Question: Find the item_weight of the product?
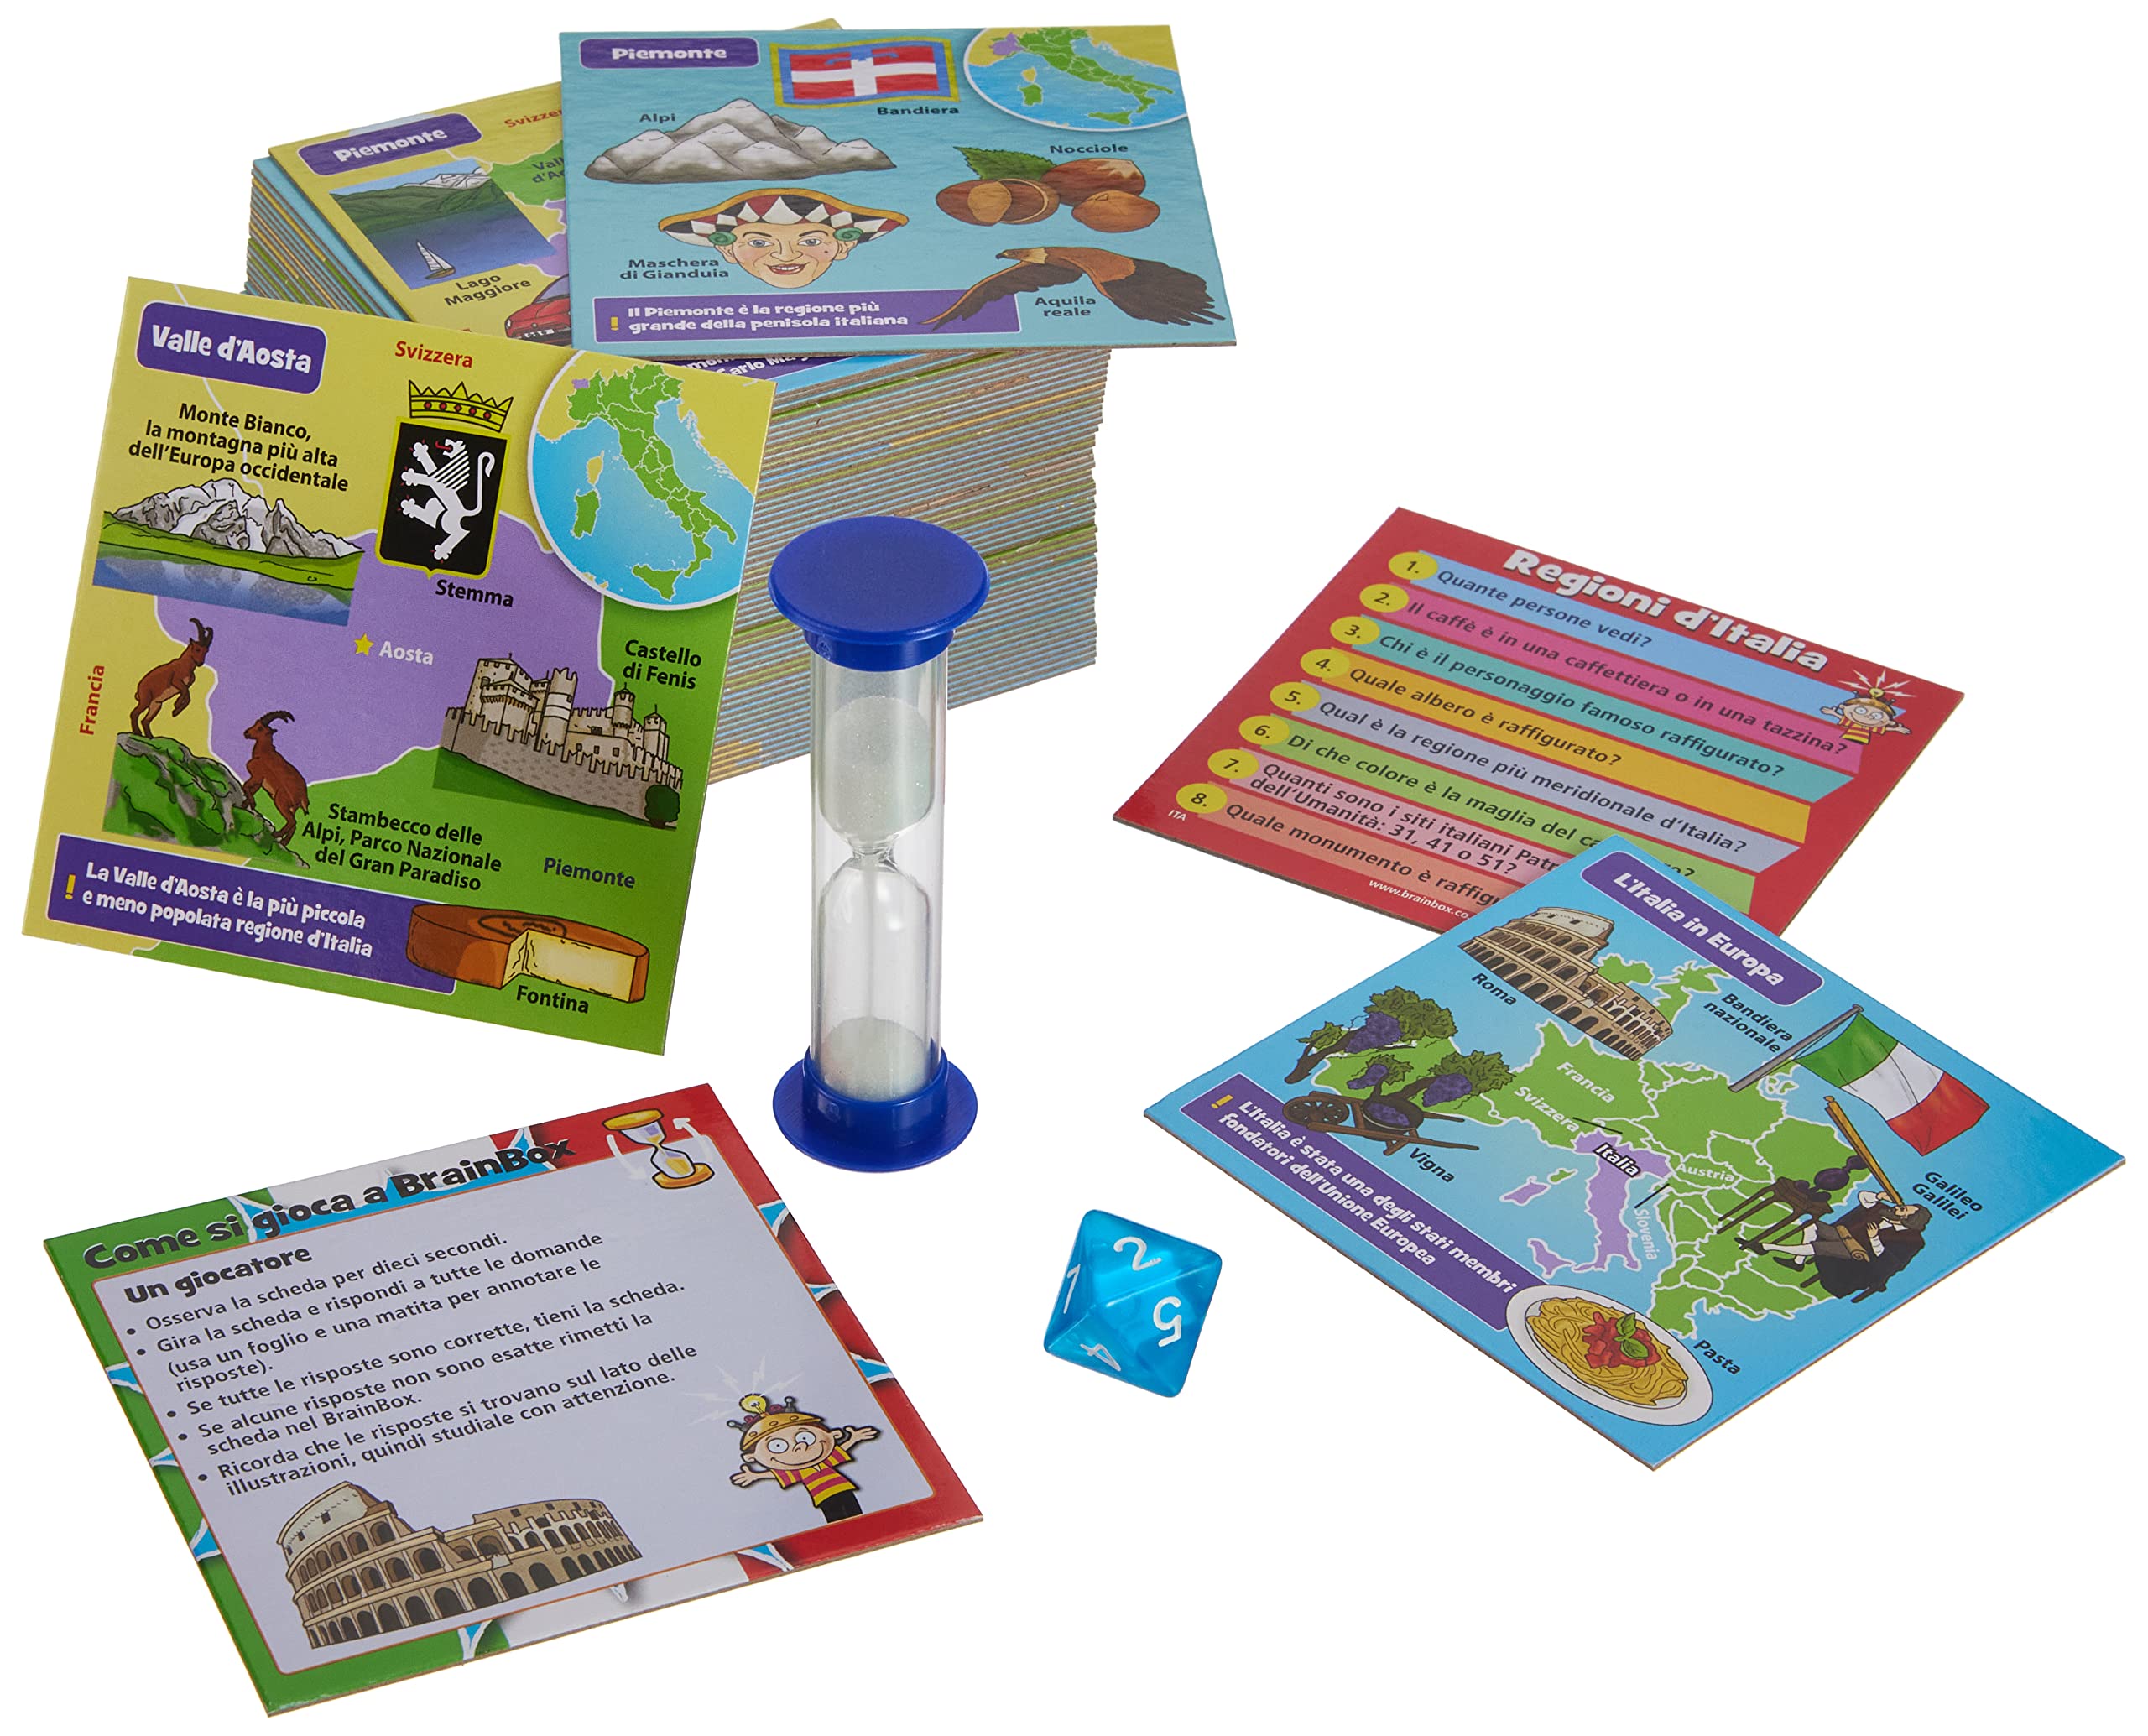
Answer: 2.0 gram